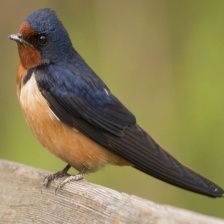
Species: BARN SWALLOW
Scientific name: HIRUNDO RUSTICA